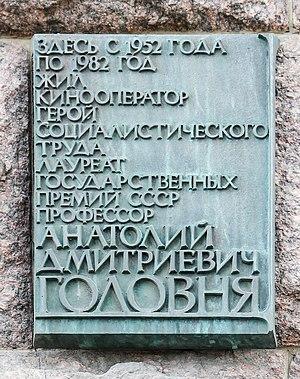
Anatoli Golovnya est un directeur de la photographie soviétique né le 2 février 1900 à Simferopol et mort le 25 juin 1982 à Moscou.